Answer in natural language. How many Pillows are visible in the scene? Choose between the following options: 2, 4, 0, 1 or 3
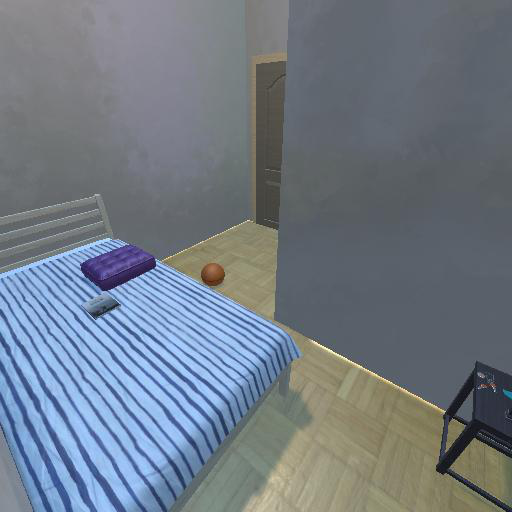
<answer>1</answer>